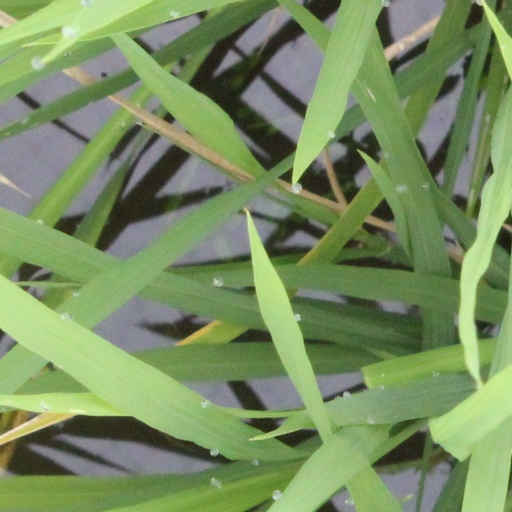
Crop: rice